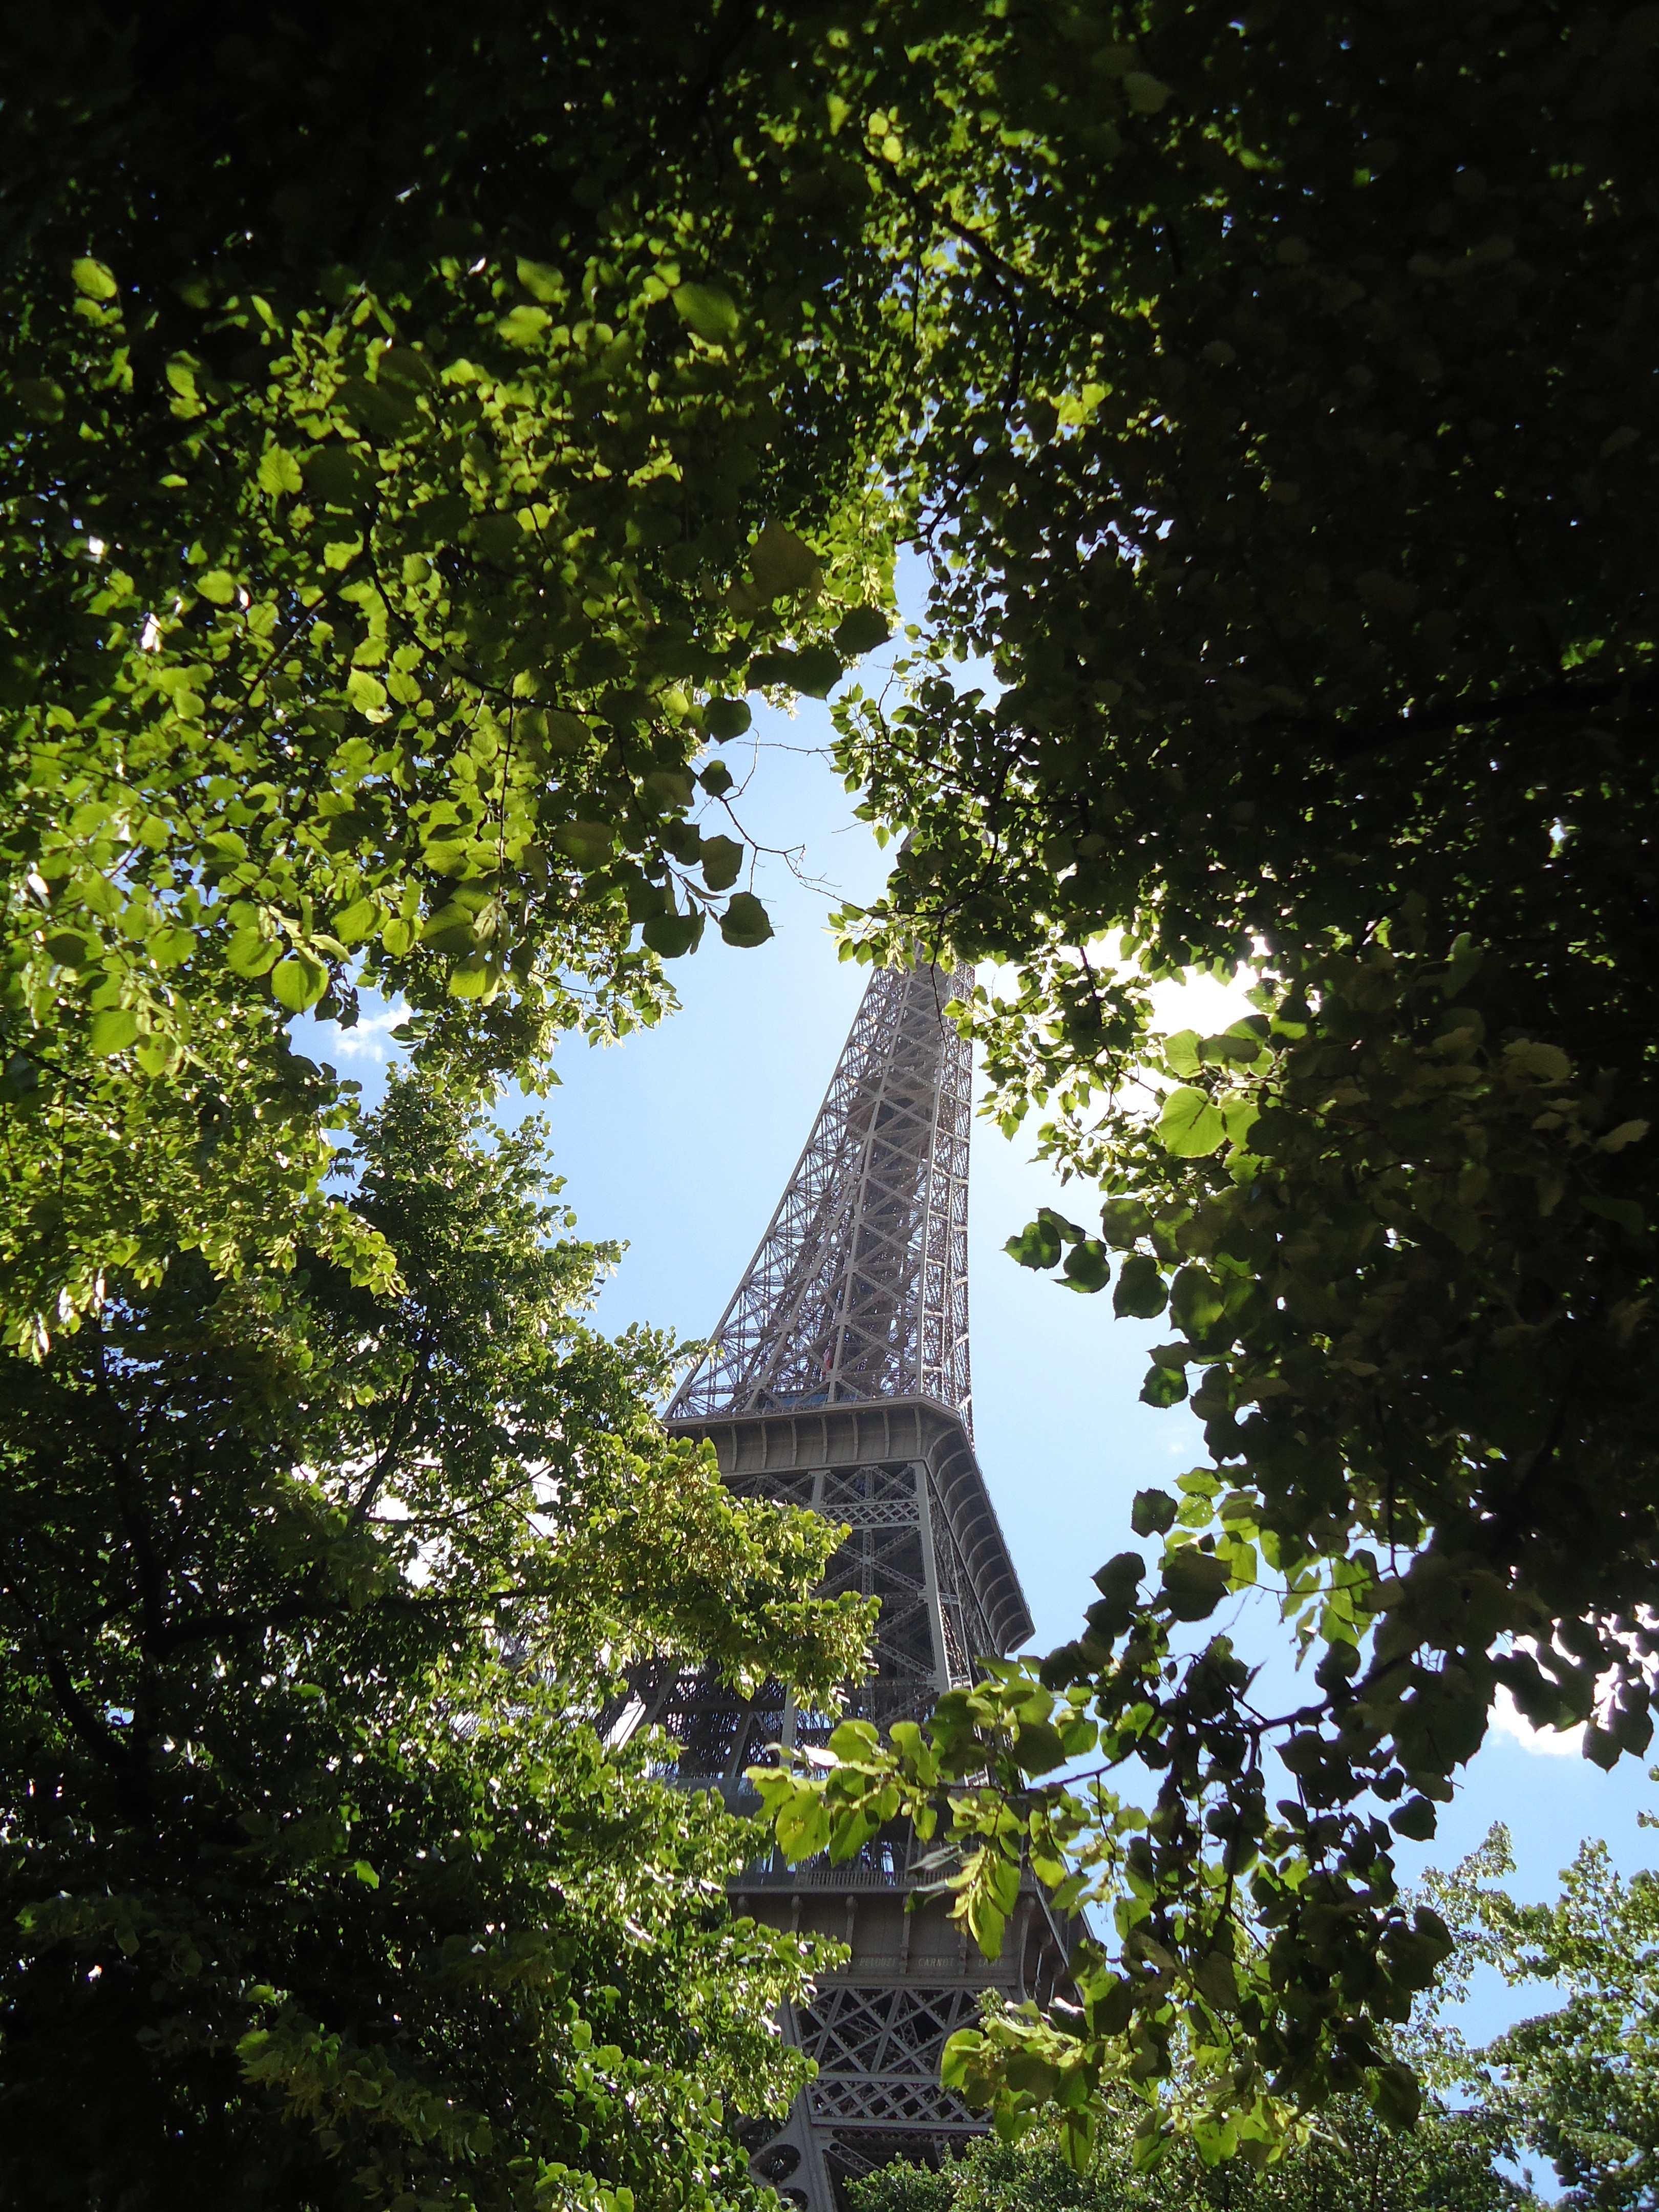
tree, nature, forest, plant, sunlight, leaf, flower, chateau, paris, france, europe, green, reflection, jungle, autumn, park, botany, garden, eiffel, shrine, woody plant